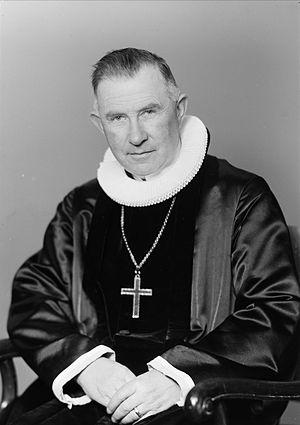
Eivind Josef Berggrav, né le 25 octobre 1884 à Stavanger et mort le 14 janvier 1959 à Oslo, est un évêque luthérien norvégien, surtout connu comme le primat de l'Église de Norvège.